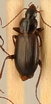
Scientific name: Calathus advena
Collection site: Rocky Mountains NEON (RMNP), plot RMNP_014